HMS Implacable (R86)

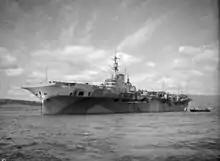
"Implacable" at anchor at Greenock in camouflage, 14 June 1944

The "Implacable" class had its origin as an improved version of the "Illustrious"-class aircraft carriers for the 1938 Naval Programme. They were designed to be faster, and to carry an additional dozen aircraft at the expense of reduced armour protection to remain within the available from the tonnage allowed by the Washington Naval Treaty. "Implacable" was long overall and at the waterline. Her beam was at the waterline and she had a draught of at deep load. The "Implacable"-class ships were significantly overweight and displaced at deep load. The ships had metacentric heights of at light load and at deep load as completed. "Implacable"s complement was approximately 2,300 officers and ratings in 1945.